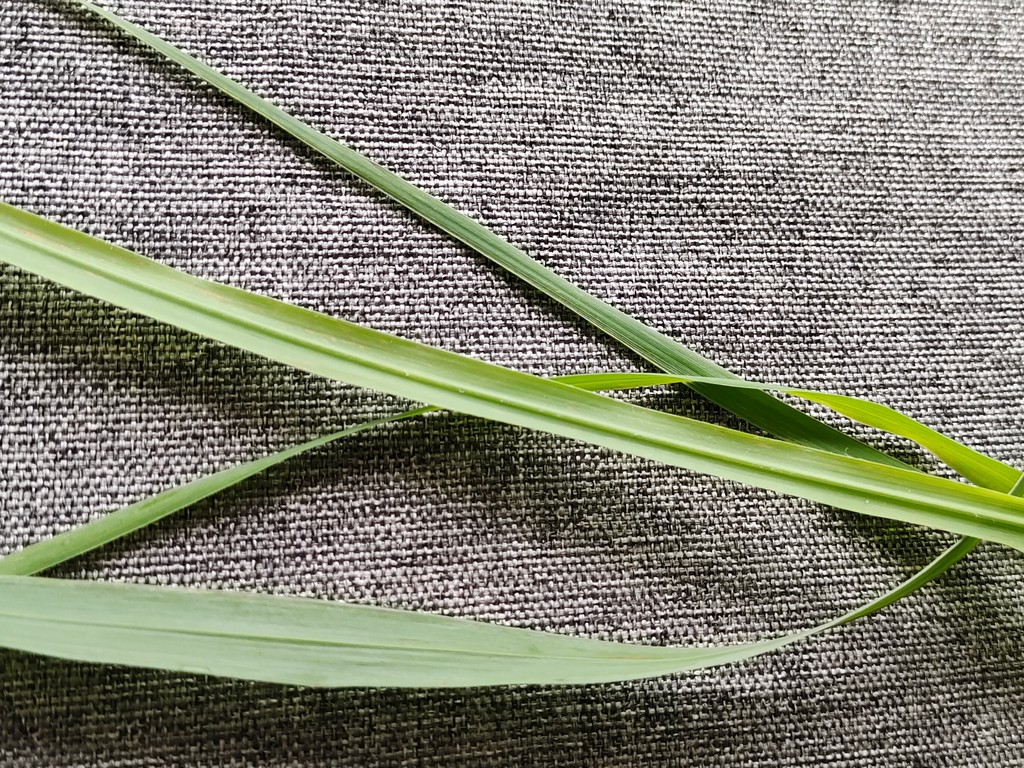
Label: Healthy